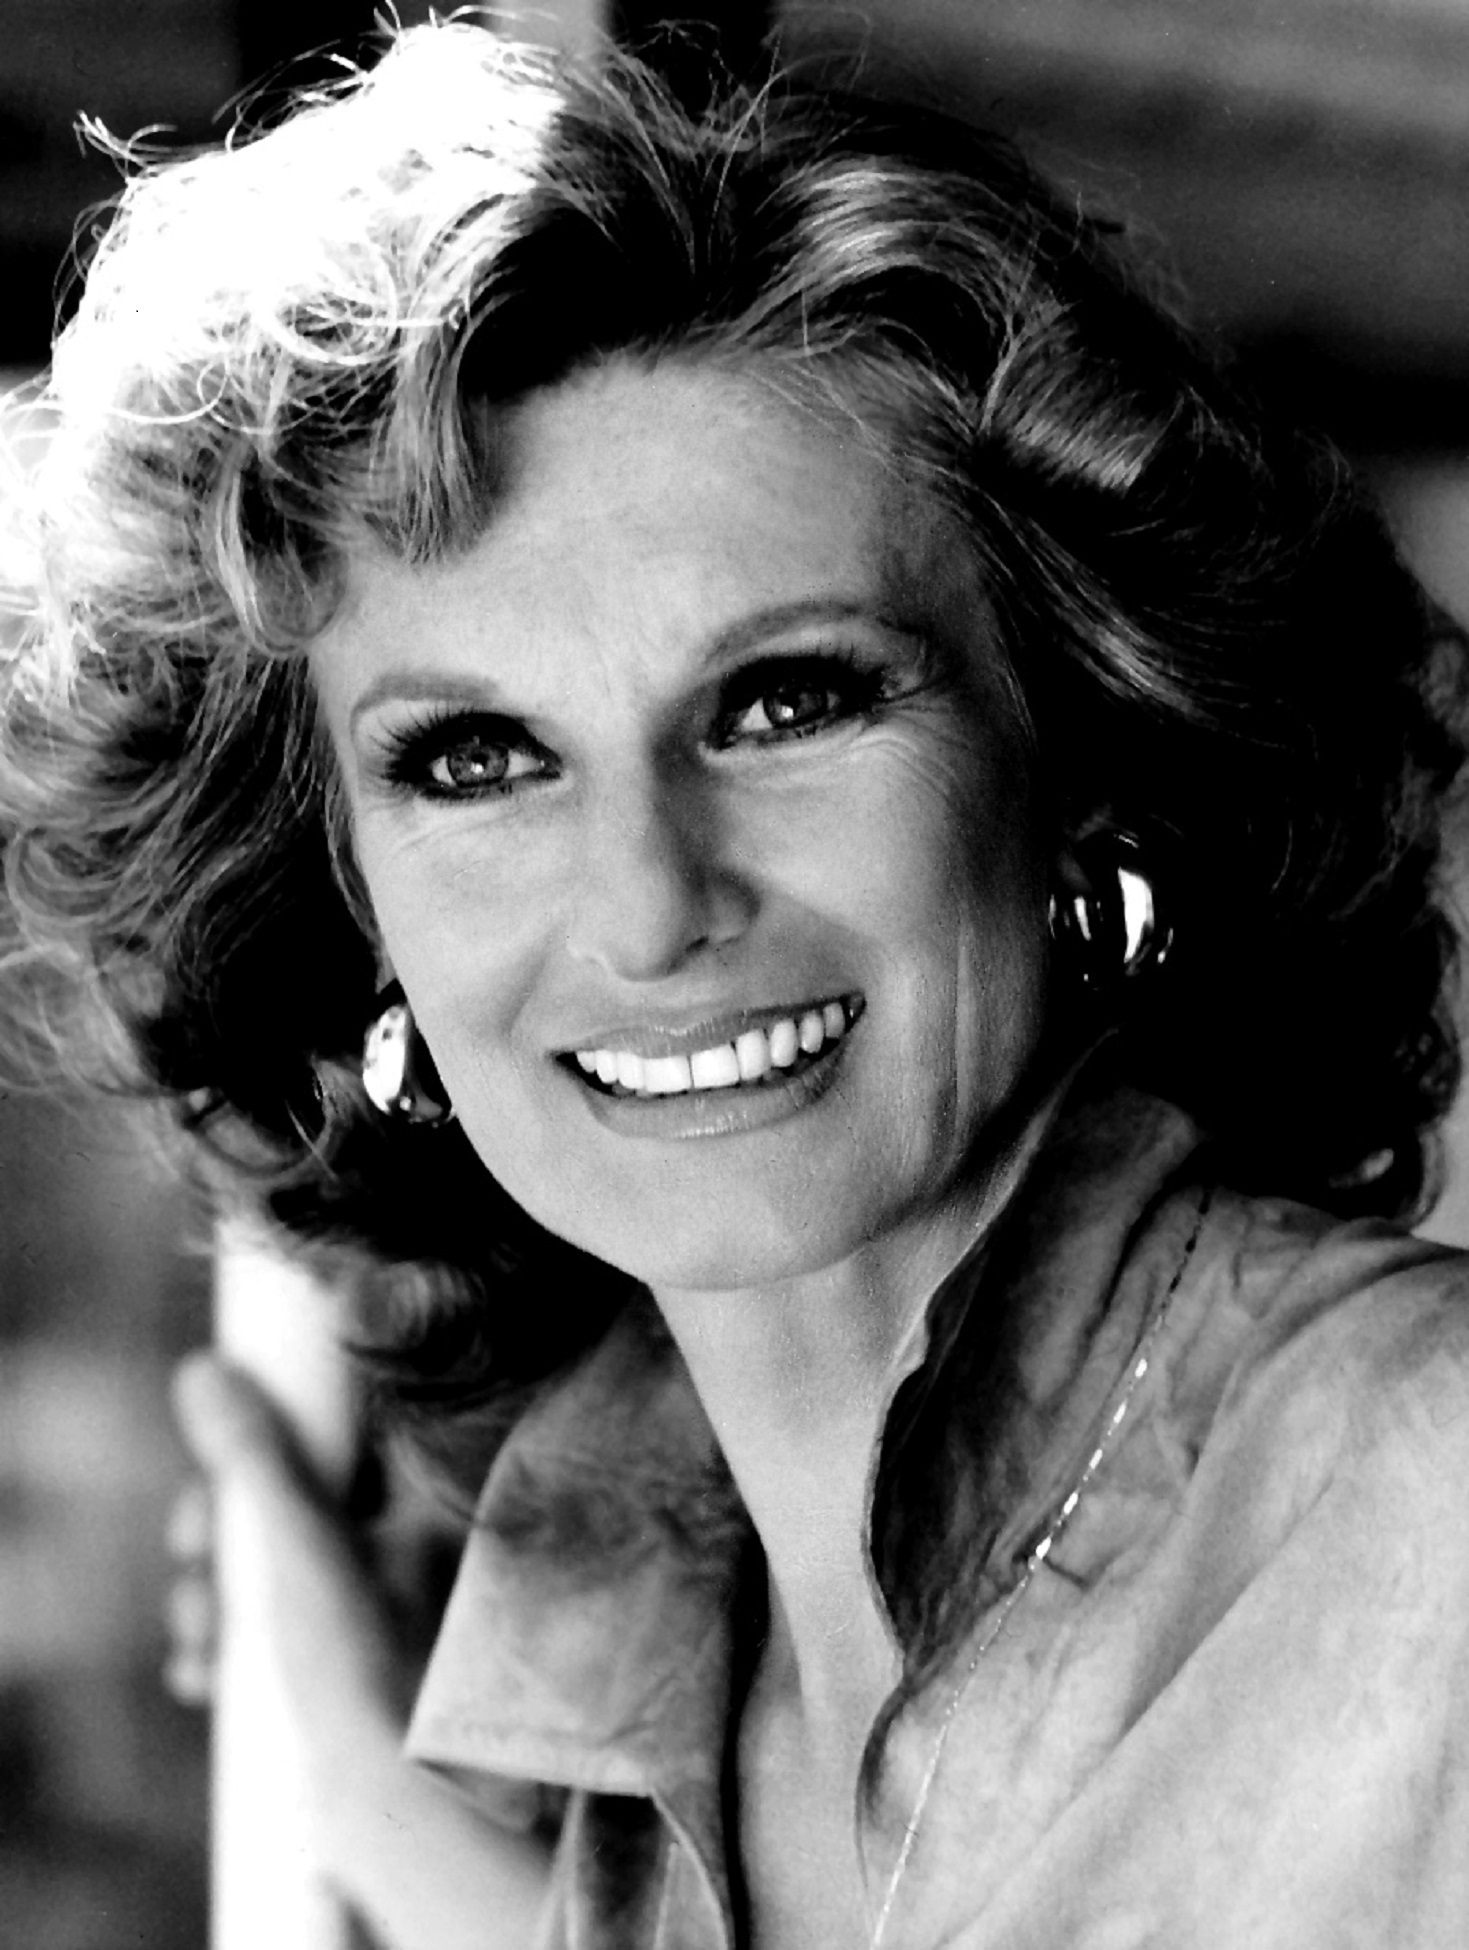
person, black and white, woman, hair, white, photography, vintage, star, film, female, hollywood, portrait, model, television, tv, black, monochrome, lady, facial expression, hairstyle, smile, face, stage, eye, photograph, beauty, cinema, entertainment, emotion, celebrity, movies, actress, comedy, photo shoot, monochrome photography, portrait photography, supermodel, motion pictures, cloris leachman, 8 emmies